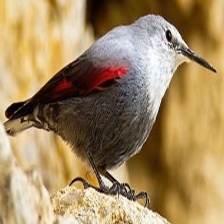
Species: WALL CREAPER
Scientific name: TICHODROMA MURARIA